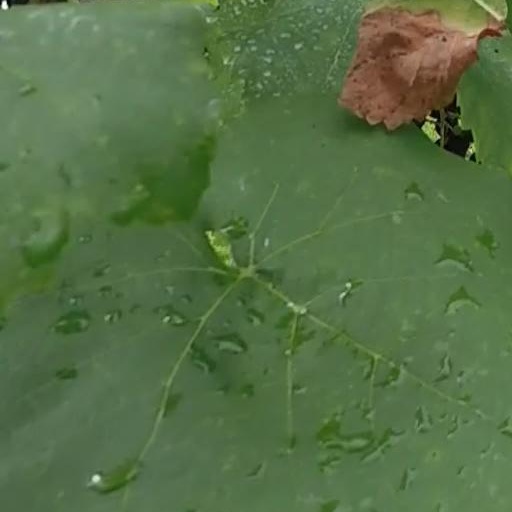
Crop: grape